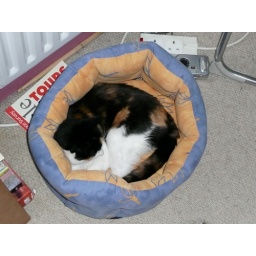
A cat in a bed